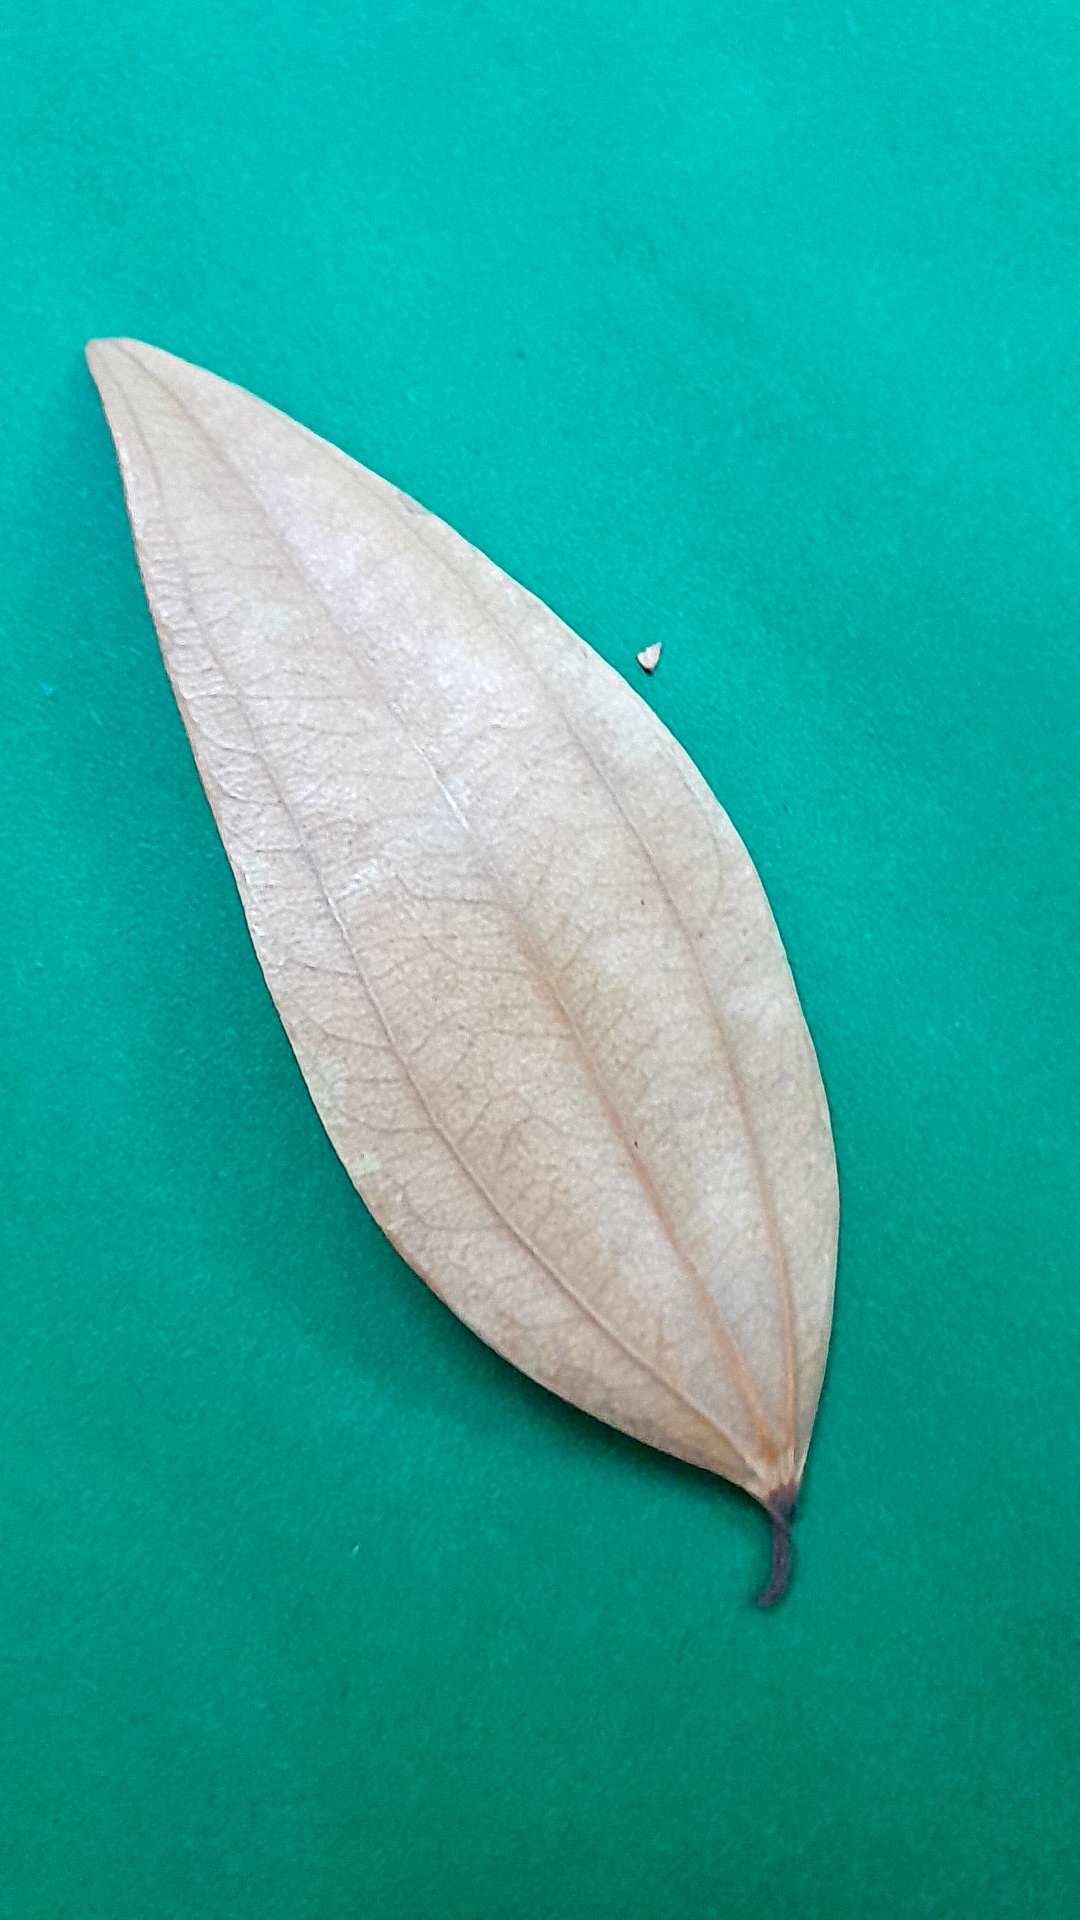
Label: Dry Leaf